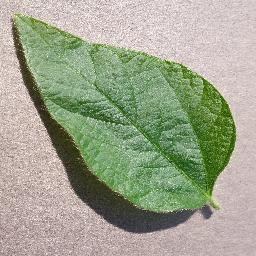
Label: Soybean___healthy